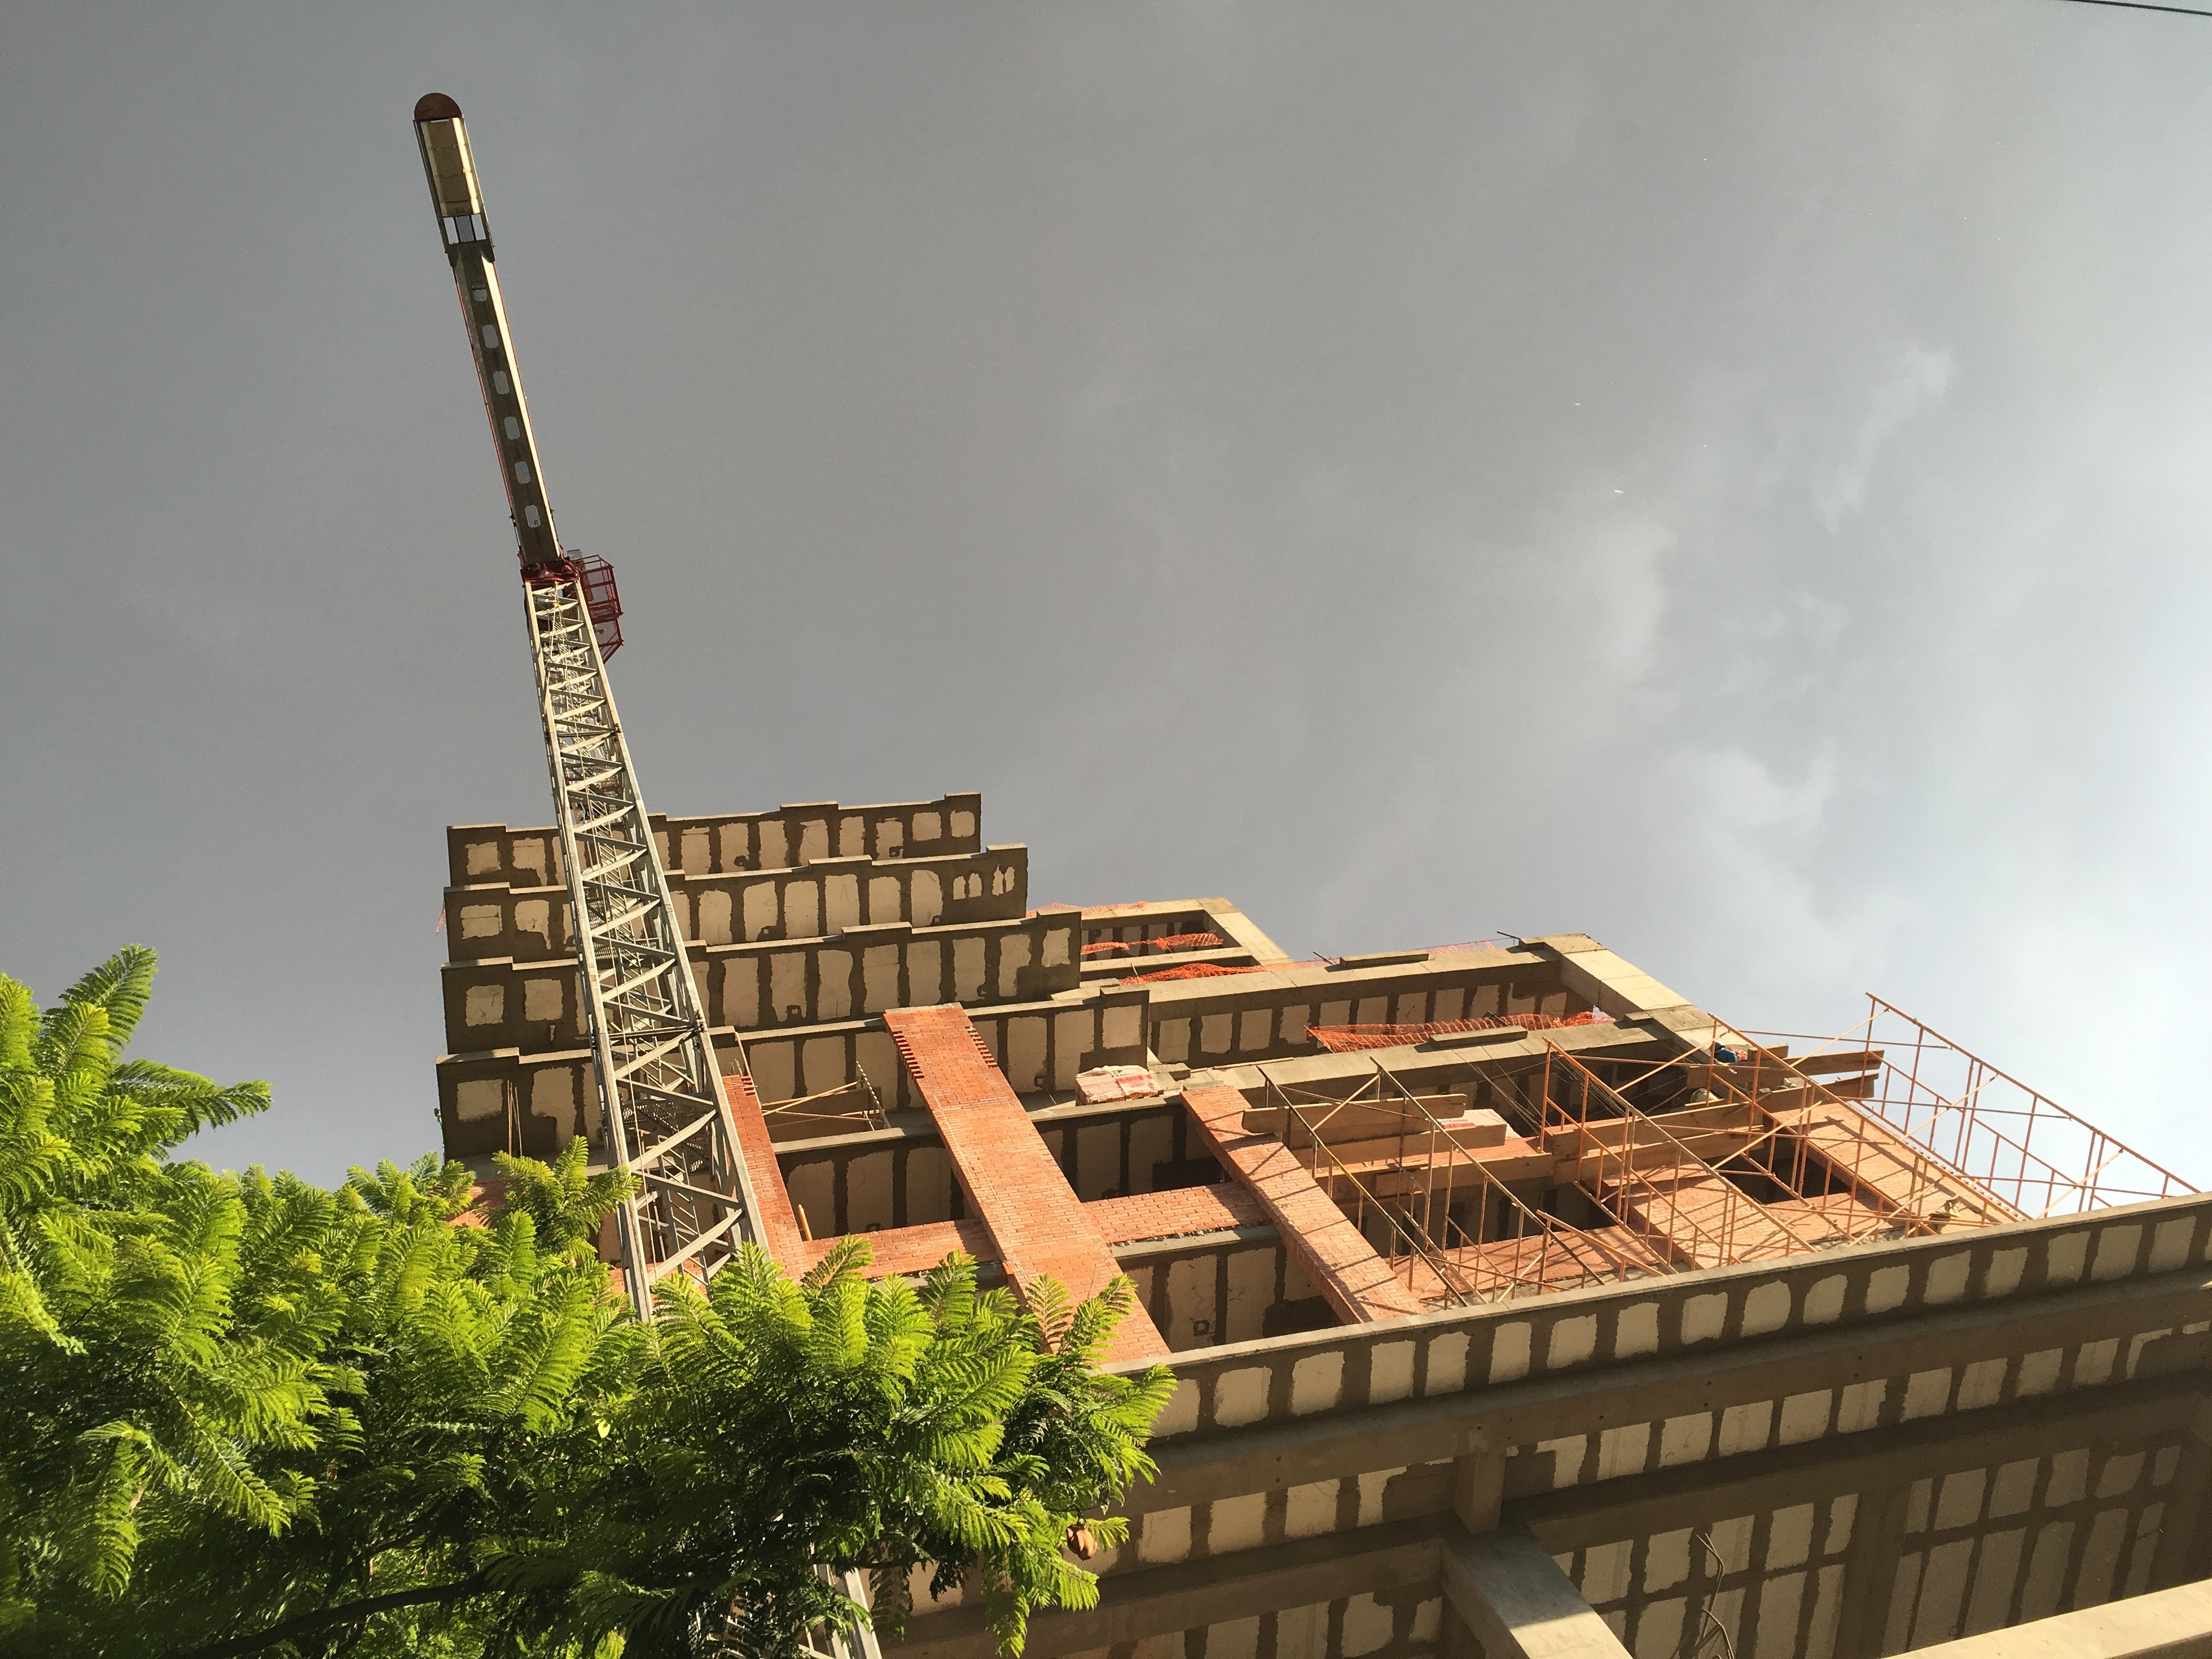
architecture, roof, skyscraper, tower, landmark, facade, stadium, outdoor structure